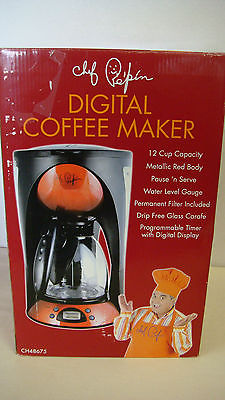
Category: coffee maker